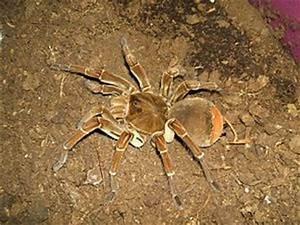
spider